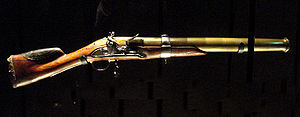
Espingol
En fransk espingol
En Espingol er et ældre skydevåben, der kunne afgive adskillige skud hurtigt efter hinanden. Espingolen blev brugt og udviklet i Danmark.